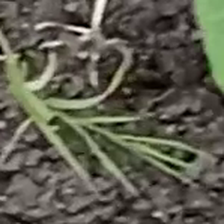
Weed species: Digitaria_SP_(Digitaria Sanguinalis )